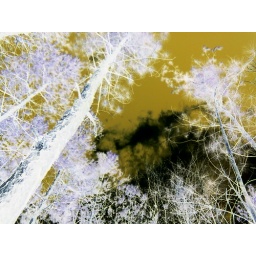
walking thru the woods near my house and the train tracks